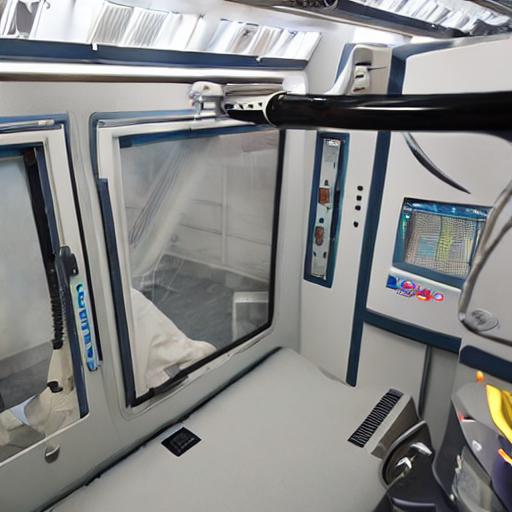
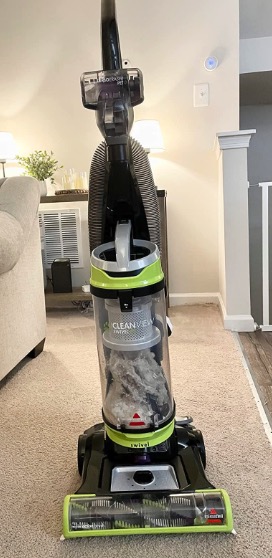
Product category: items_vacuum
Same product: no